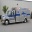
Label: ambulance